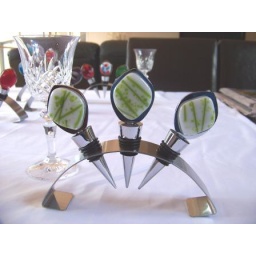
Beautiful glass feature on a set of three wine bottle stoppers that stand in a stainless steel stand.